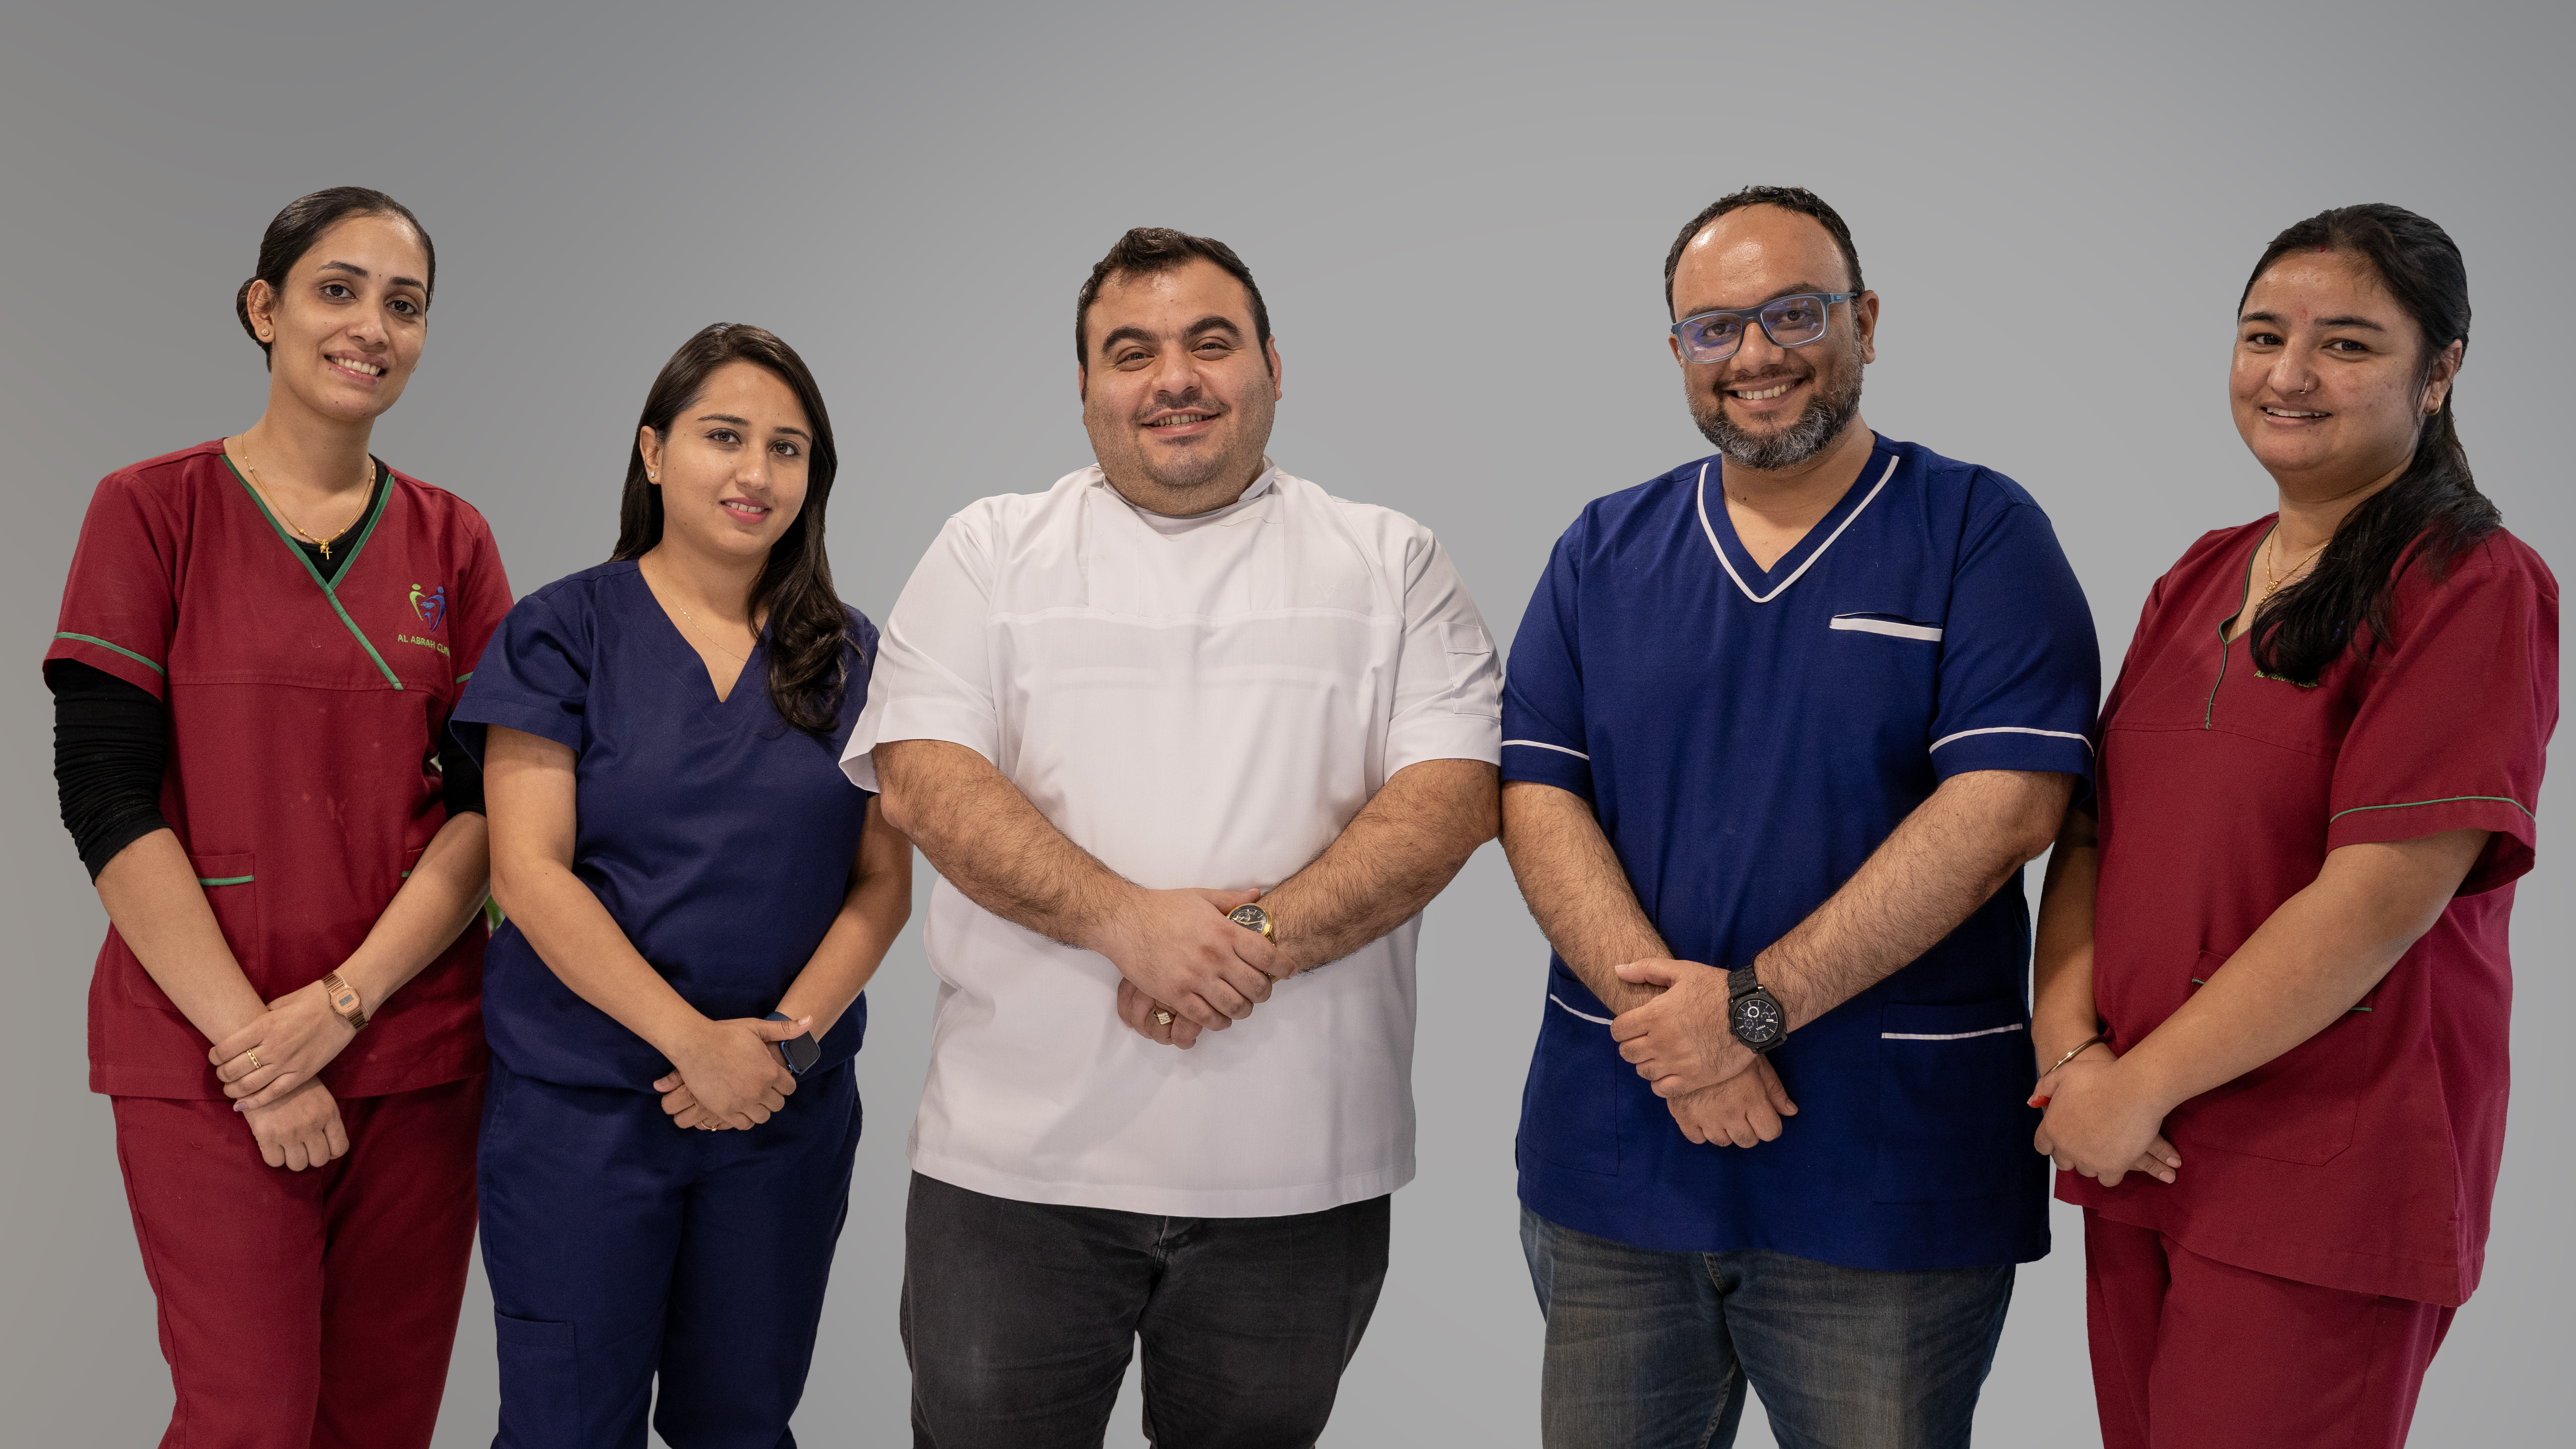
people, smile, glasses, trousers, jeans, watch, hand, arm, sleeve, purple, gesture, social group, community, belt, event, microphone, t shirt, electric blue, wrist, team, fun, leisure, eyewear, service, white collar worker, elbow, conversation, job, employment, uniform, collaboration, room, jewellery